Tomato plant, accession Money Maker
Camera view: horizontal (90 deg, fisheye); turntable rotation: 180 degrees
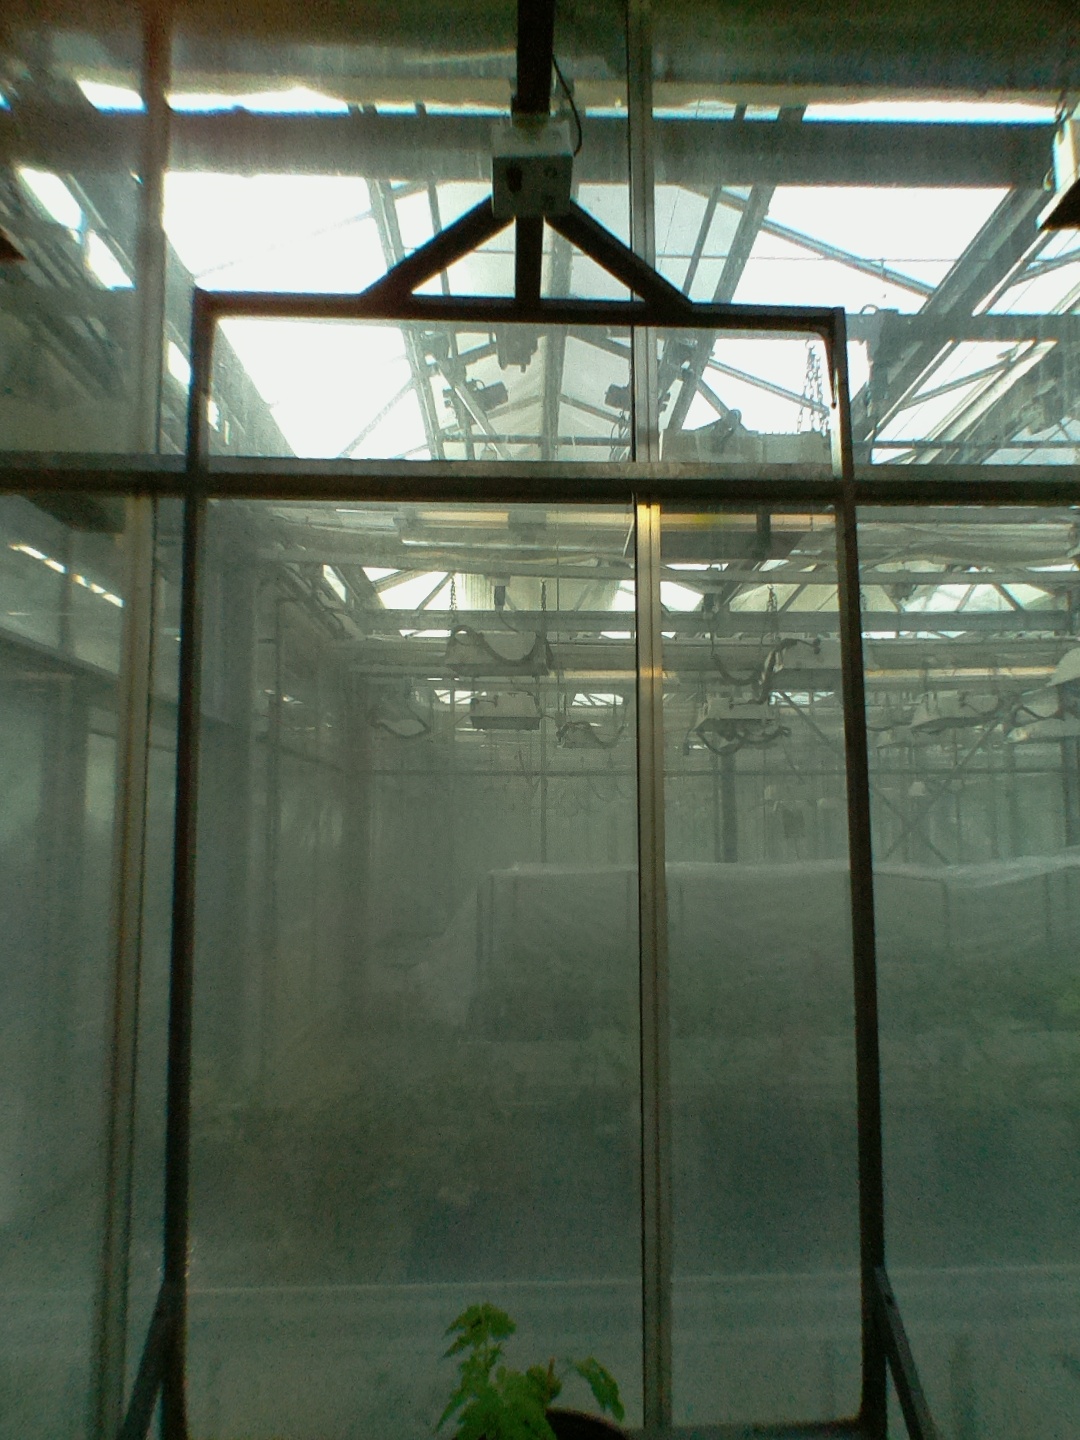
BBCH growth stage 13: 6 of true leaves visible